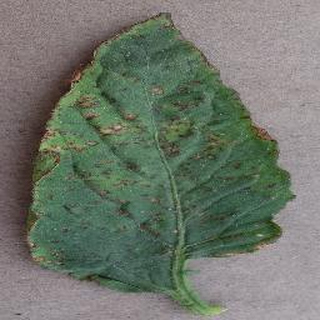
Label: tomato_bacterial_spot